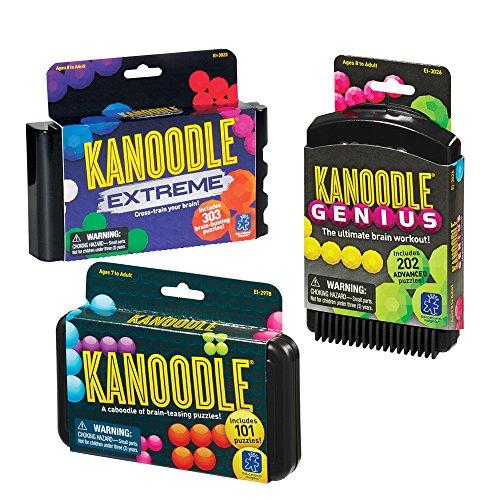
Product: Educational Insights Kanoodle Game Collection
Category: Toys & Games | Games & Accessories | Board Games
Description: Games include: Kanoodle, Kanoodle Extreme, and Kanoodle Genius.
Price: $51.34
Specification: Shipping Weight: 1.3 pounds (View shipping rates and policies)|ASIN: B00XA5GRBS|Item model number: 84567|    #10770    in Board Games (Toys & Games)